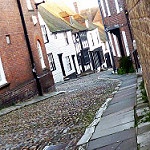
Scene: Outdoor